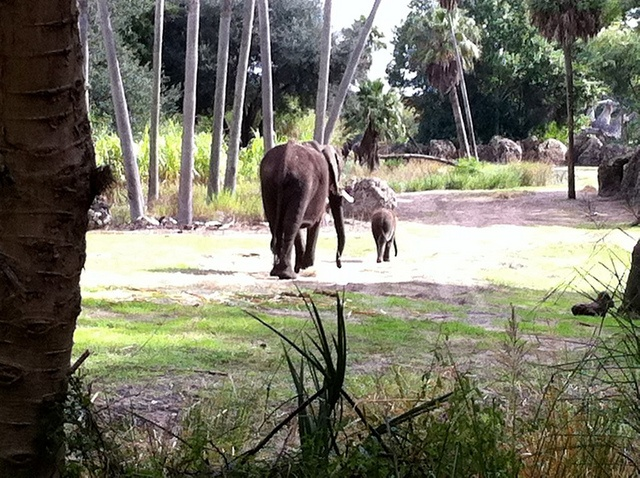
a mother elephant walking with a baby elephant towards some trees
One adult and one baby elephant walking in an enclosure.
An elephant and a baby elephant walking in a field.
An elephant and it's child walking side by side near a forest of palm trees..
There is an elephant and a baby elephant on the grass.